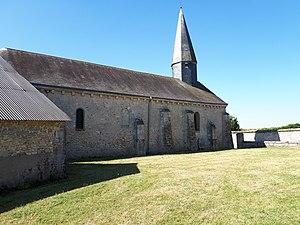
Église de Mondonville-Saint-Jean.